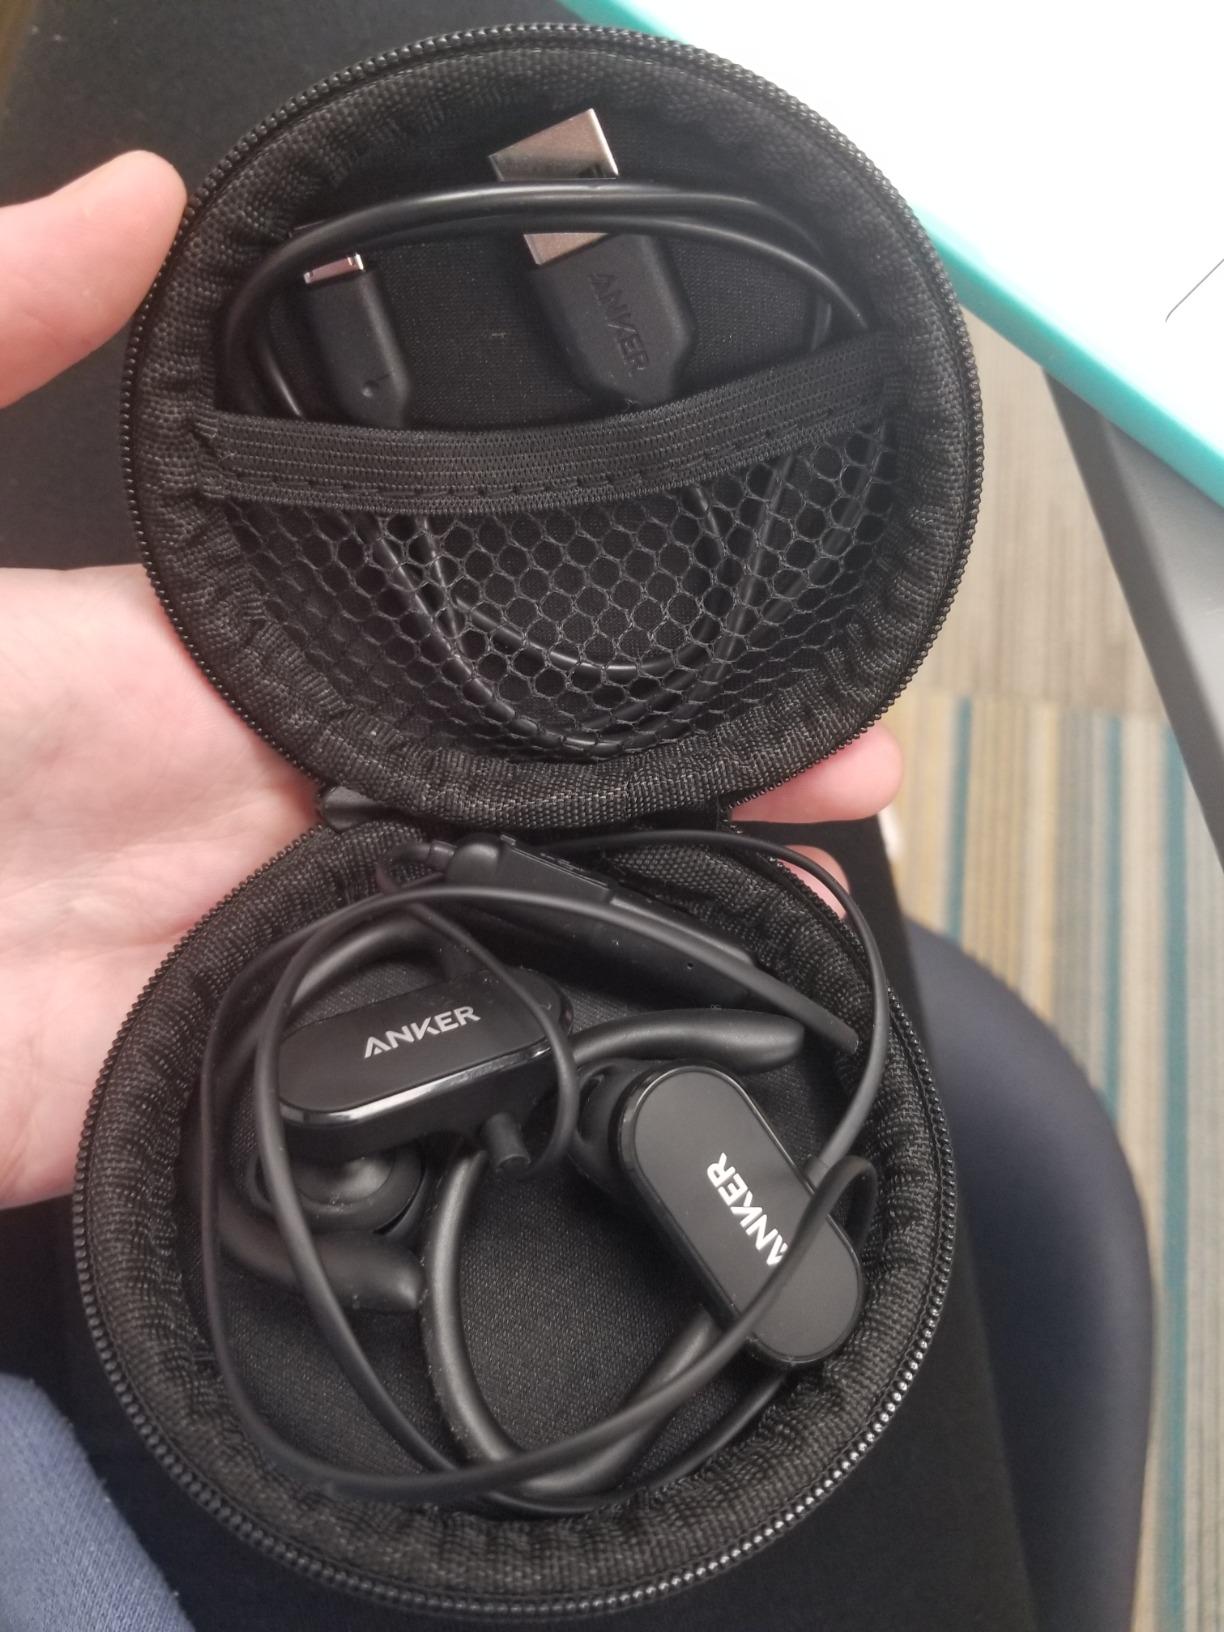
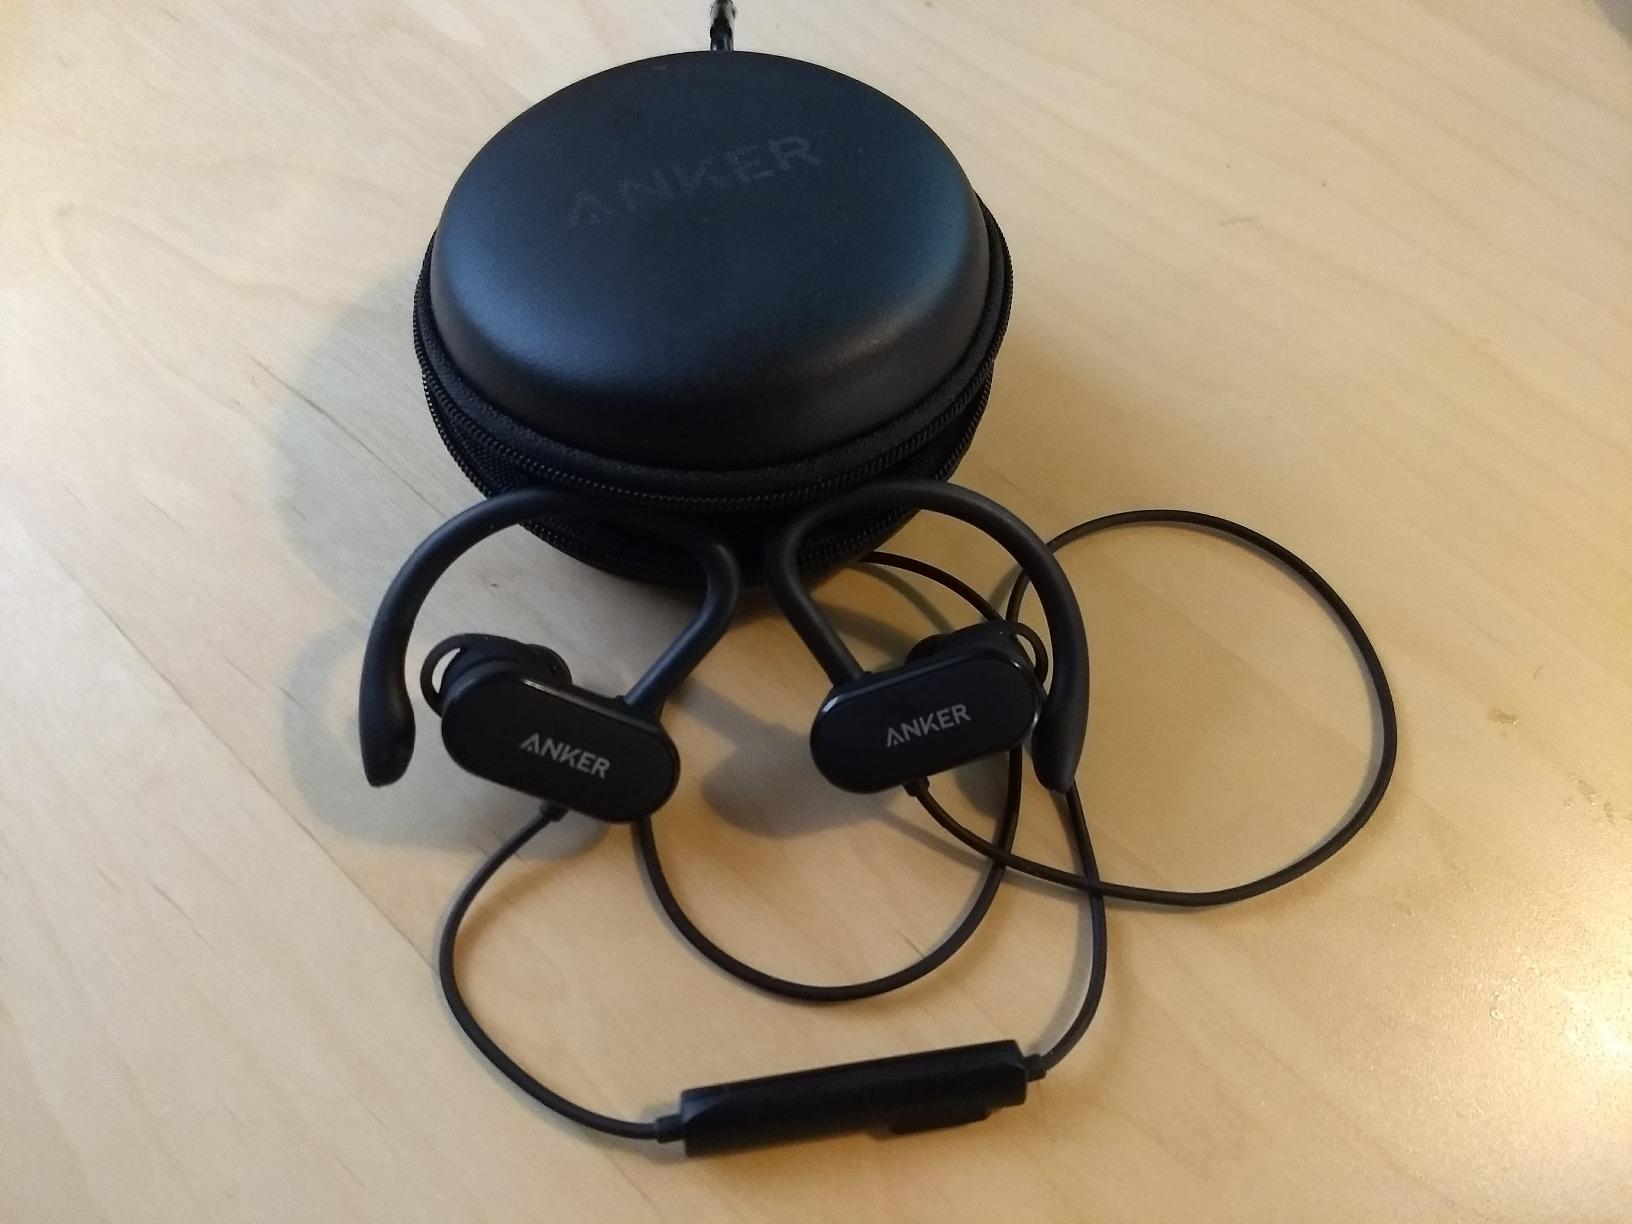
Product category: headphones
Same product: yes